Mississippian shatter zone

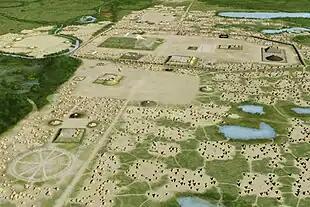
An artist's conception of Cahokia.

From 1000 to 1600 CE, the Mississippian culture of the American Indian people flourished in much of what would later become the southern and mid-western United States. The early Mississippian culture (1000 to 1300 CE) featured the rise of Cahokia, located in East St. Louis, Illinois. Cahokia became the largest city north of Mesoamerica covering an area of and with a population estimated at between 10,000 and 15,000 people. The fall of Cahokia about 1300 CE initiated the Middle Mississippian Culture (1300 to 1475 CE) which saw the influence of Cahokia reflected in a large number of smaller chiefdoms.